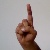
The image shows a hand gesture representing the letter 'D' in Indian Sign Language.